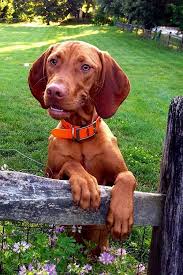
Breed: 210-n000048-vizsla